Diocletian

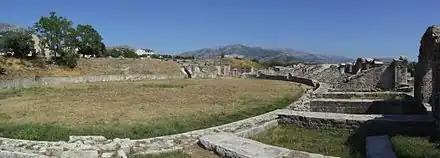
Panorama of amphitheatre in Salona

Diocletian was born in Dalmatia, probably at or near the town of Salona (modern Solin, Croatia), to which he retired later in life. His original name was Diocles (in full, Gaius Valerius Diocles), possibly derived from Dioclea, the name of both his mother and her supposed place of birth. Diocletian's official birthday was 22 December, and his year of birth has been estimated at between 242 and 245 based on a statement that he was aged 68 at death (the year is not certain either). His parents were of low status; Eutropius records "that he is said by most writers to have been the son of a scribe, but by some to have been a freedman of a senator called Anulinus." The first forty years of his life are mostly obscure. Diocletian was an "Illyricianus" who served under Aurelian and Probus. According to some scholars Diocles was trained and promoted by Aurelian and Probus, according to other scholars there is no reliable evidence of Diocles's early career. The 12th-century Byzantine chronicler Joannes Zonaras states that he was "Dux Moesiae", a commander of forces on the lower Danube. The often-unreliable "Historia Augusta" states that he served in Gaul, but this is not corroborated by other sources and is ignored by modern historians. The first time Diocletian's whereabouts are accurately established was in 282 when the Emperor Carus made him commander of the "Protectores domestici", the elite cavalry force directly attached to the Imperial household. This post earned him the honor of a consulship in 283.